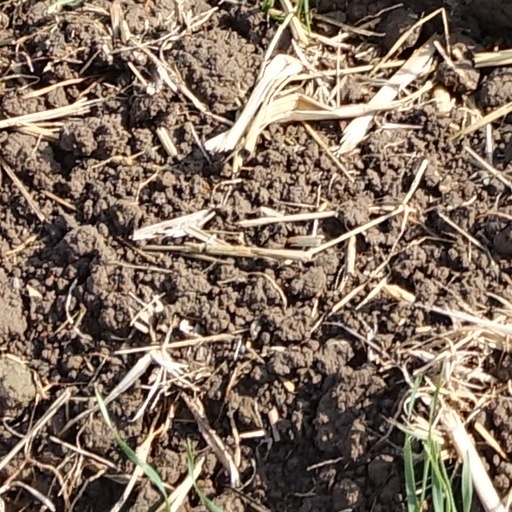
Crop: wheat